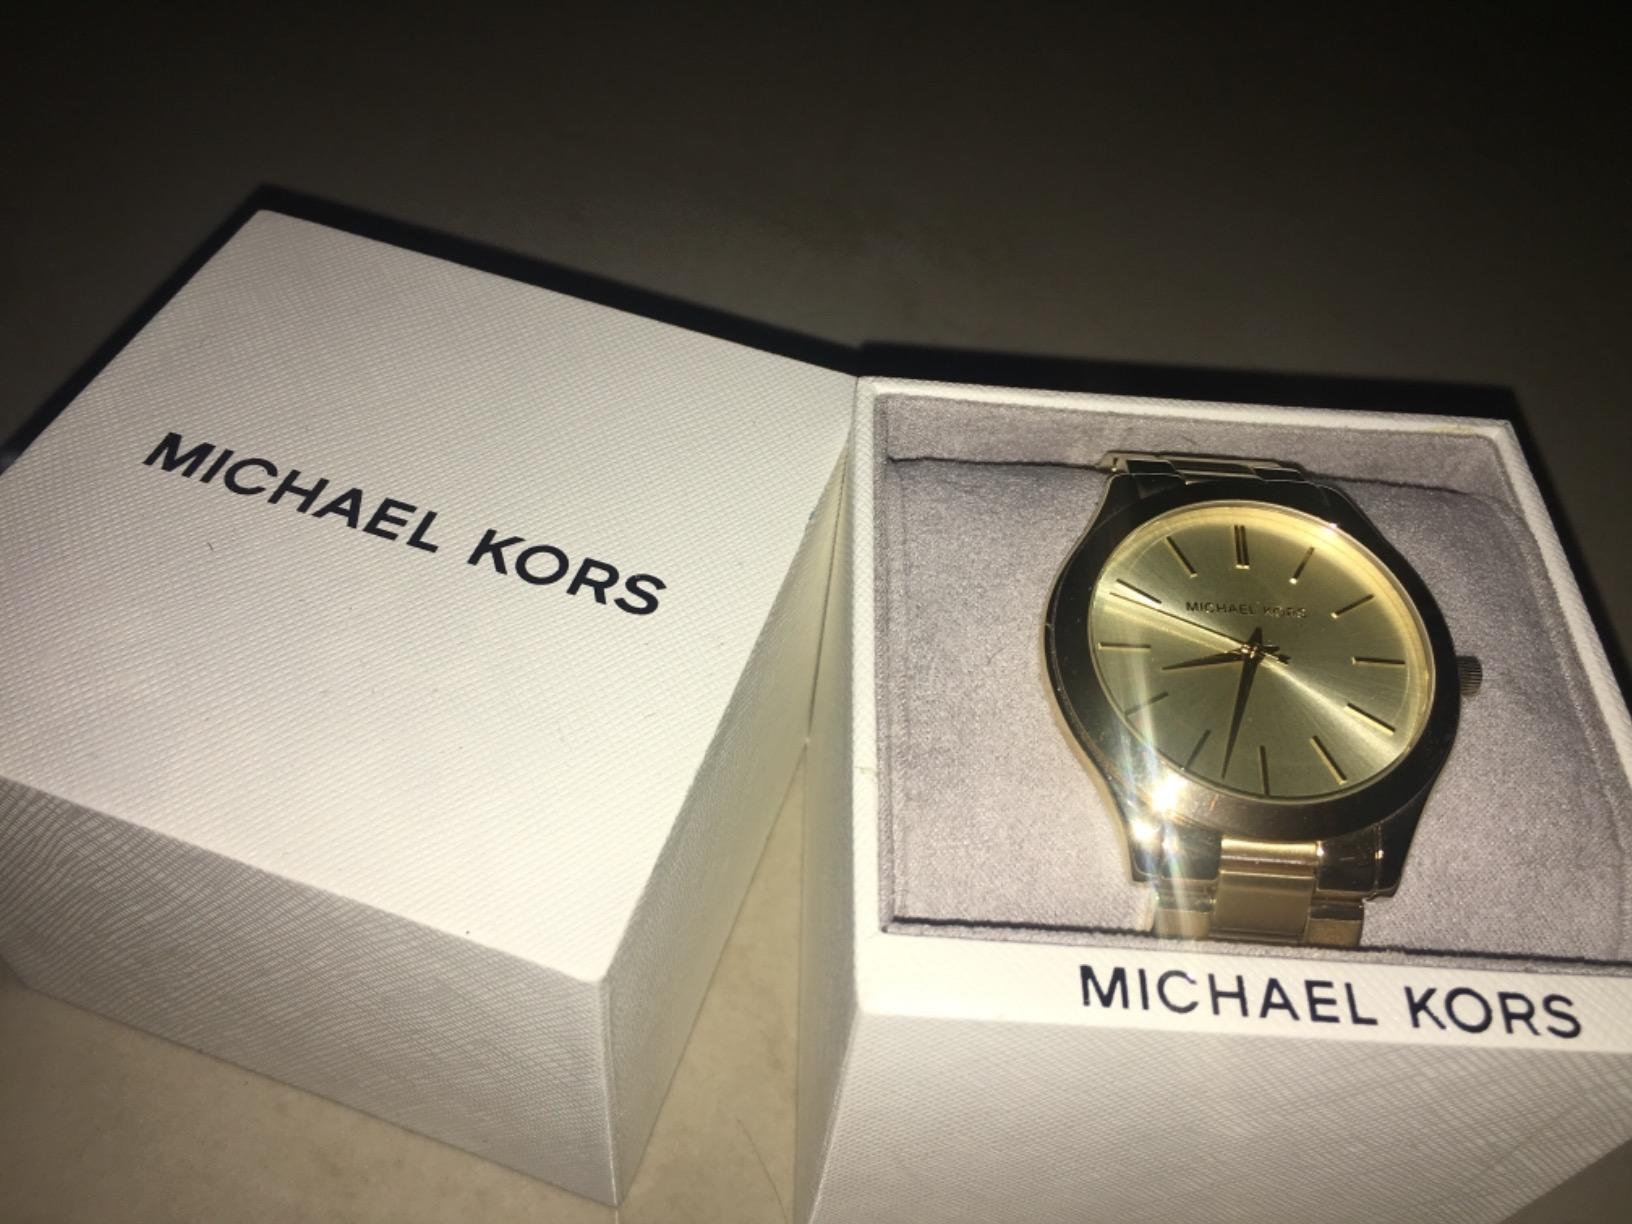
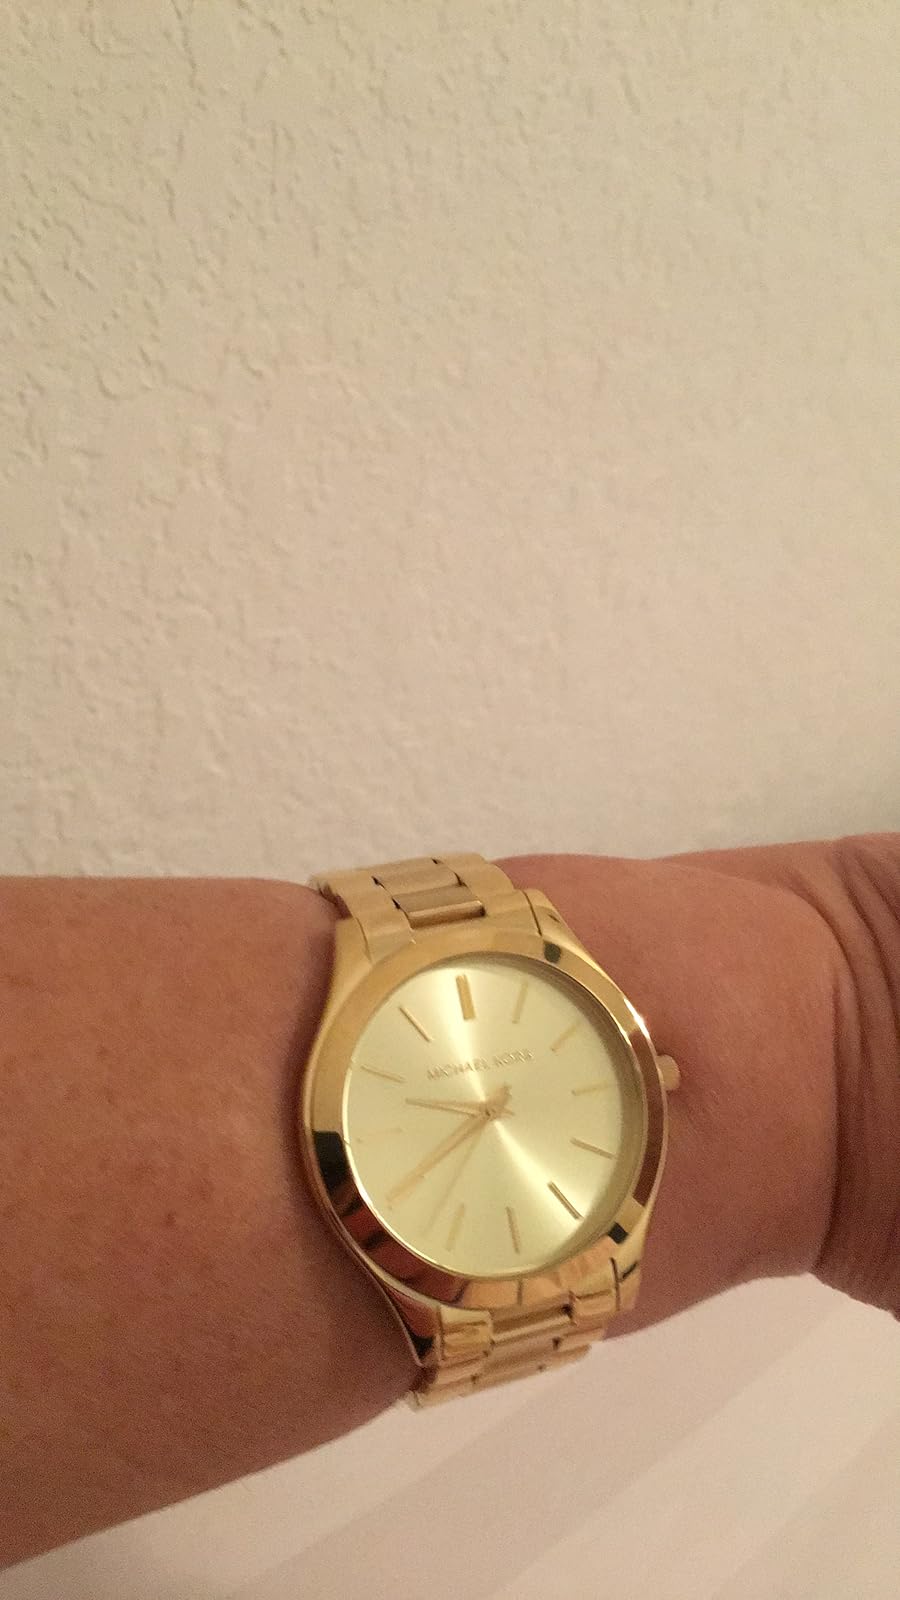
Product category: accessories_watch
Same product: yes